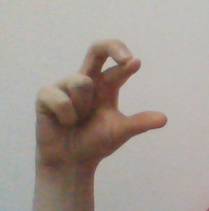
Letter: thal